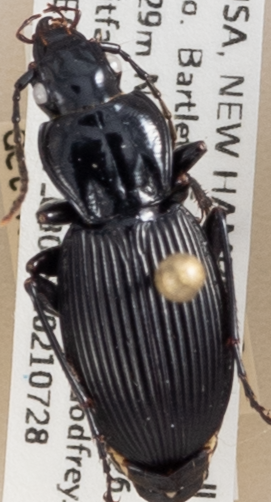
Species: Pterostichus lachrymosus
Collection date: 2021-07-28
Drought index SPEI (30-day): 1.184
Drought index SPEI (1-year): -1.034
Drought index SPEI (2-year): -0.62